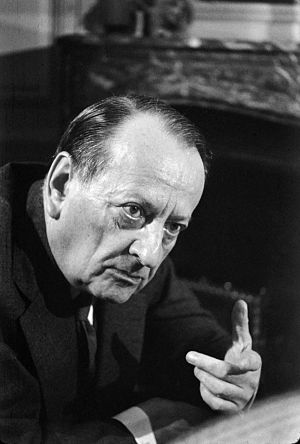
André Malraux
Georges André Malraux var en fransk forfatter og gaullistisk politiker.